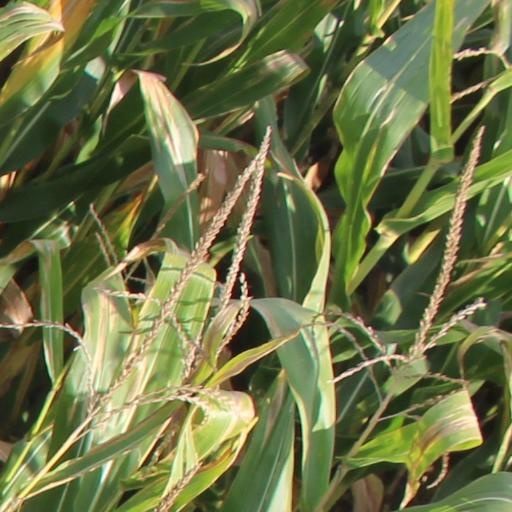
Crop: maize; corn